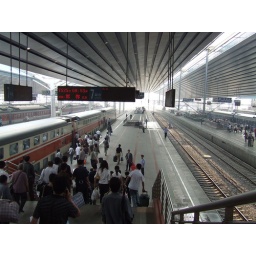
&amp;quot;Beijing Xizhan&amp;quot;,the big train station in Beijing,mainly for transfering the persons from north to south.